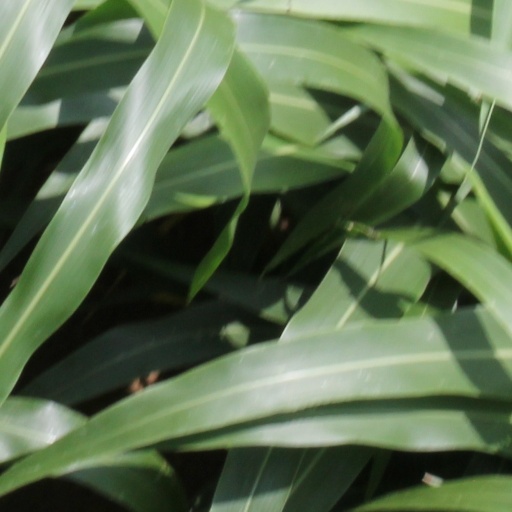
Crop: sorghum